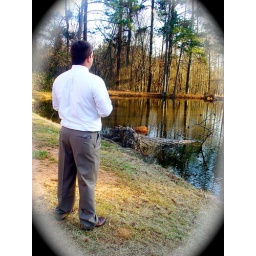
Colton was standing by the lake looking out across it, and i could pass up the opportunity to snap one!